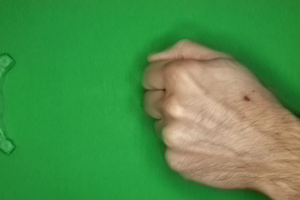
Label: rock